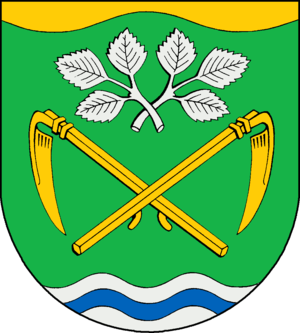
Meezen est une commune allemande du Schleswig-Holstein, située dans le sud de l'arrondissement de Rendsburg-Eckernförde, à 18 kilomètres à l'ouest de la ville de Neumünster. Meezen est l'une des 30 communes de l'Amt Mittelholstein dont le siège est à Hohenwestedt.